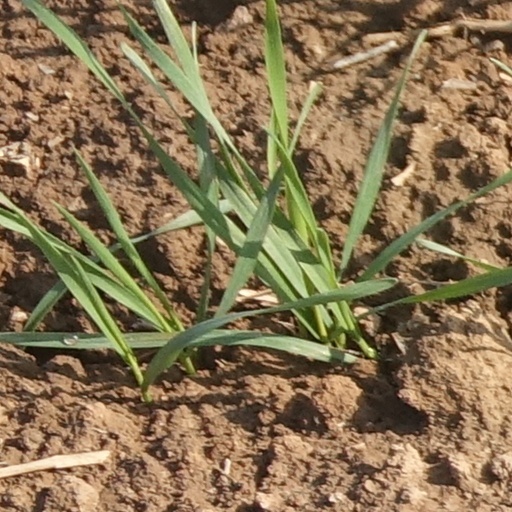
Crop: wheat